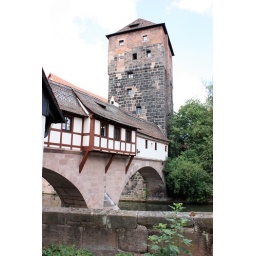
The hangman's bridge (Henkersteg) over the Pegnitz River and tower (henkerhaus).